Camarón de la Isla

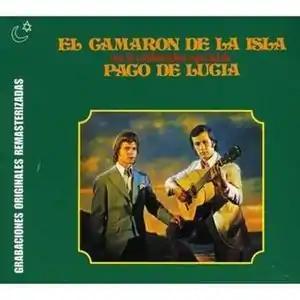
Cover for a Camarón de la Isla and Paco de Lucía album.

The titles given for the first five albums with Paco de Lucía are those in popular usage, being the titles of the first tracks. Formally, "all" of them are entitled "El Camarón de la Isla con la colaboración especial de Paco de Lucía", as shown in the album cover image included above, with the exception of "Canastera".